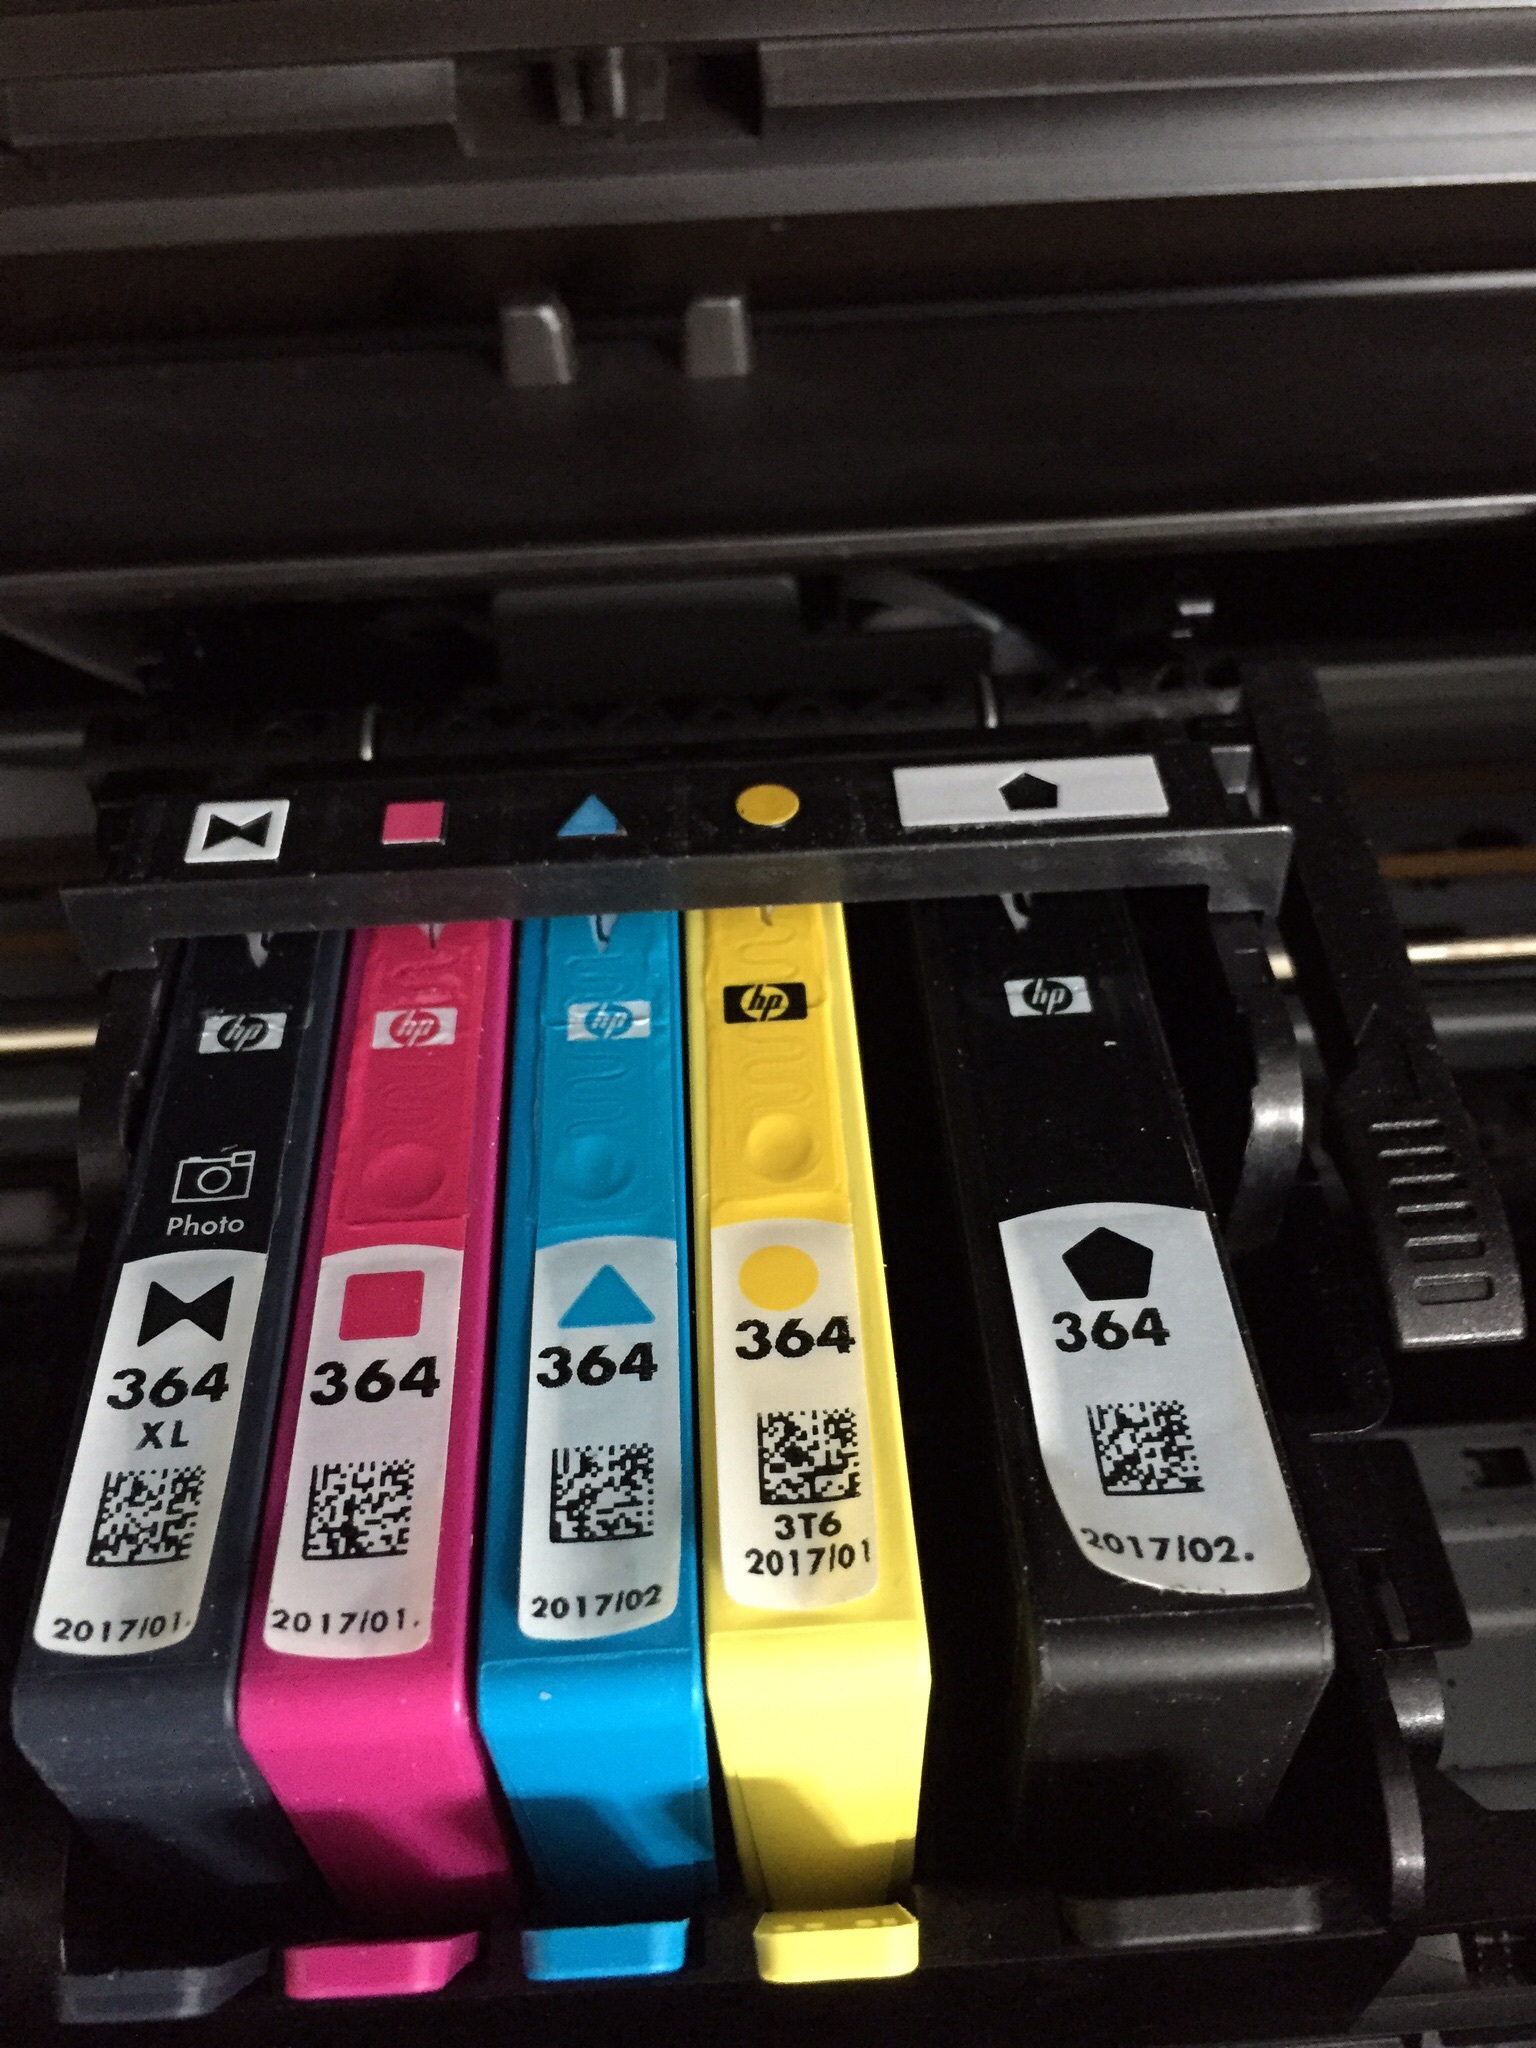
color, ink, cash, printer, cartridges, inkjet, personal computer hardware, ink jet printer